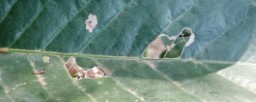
Label: Miner